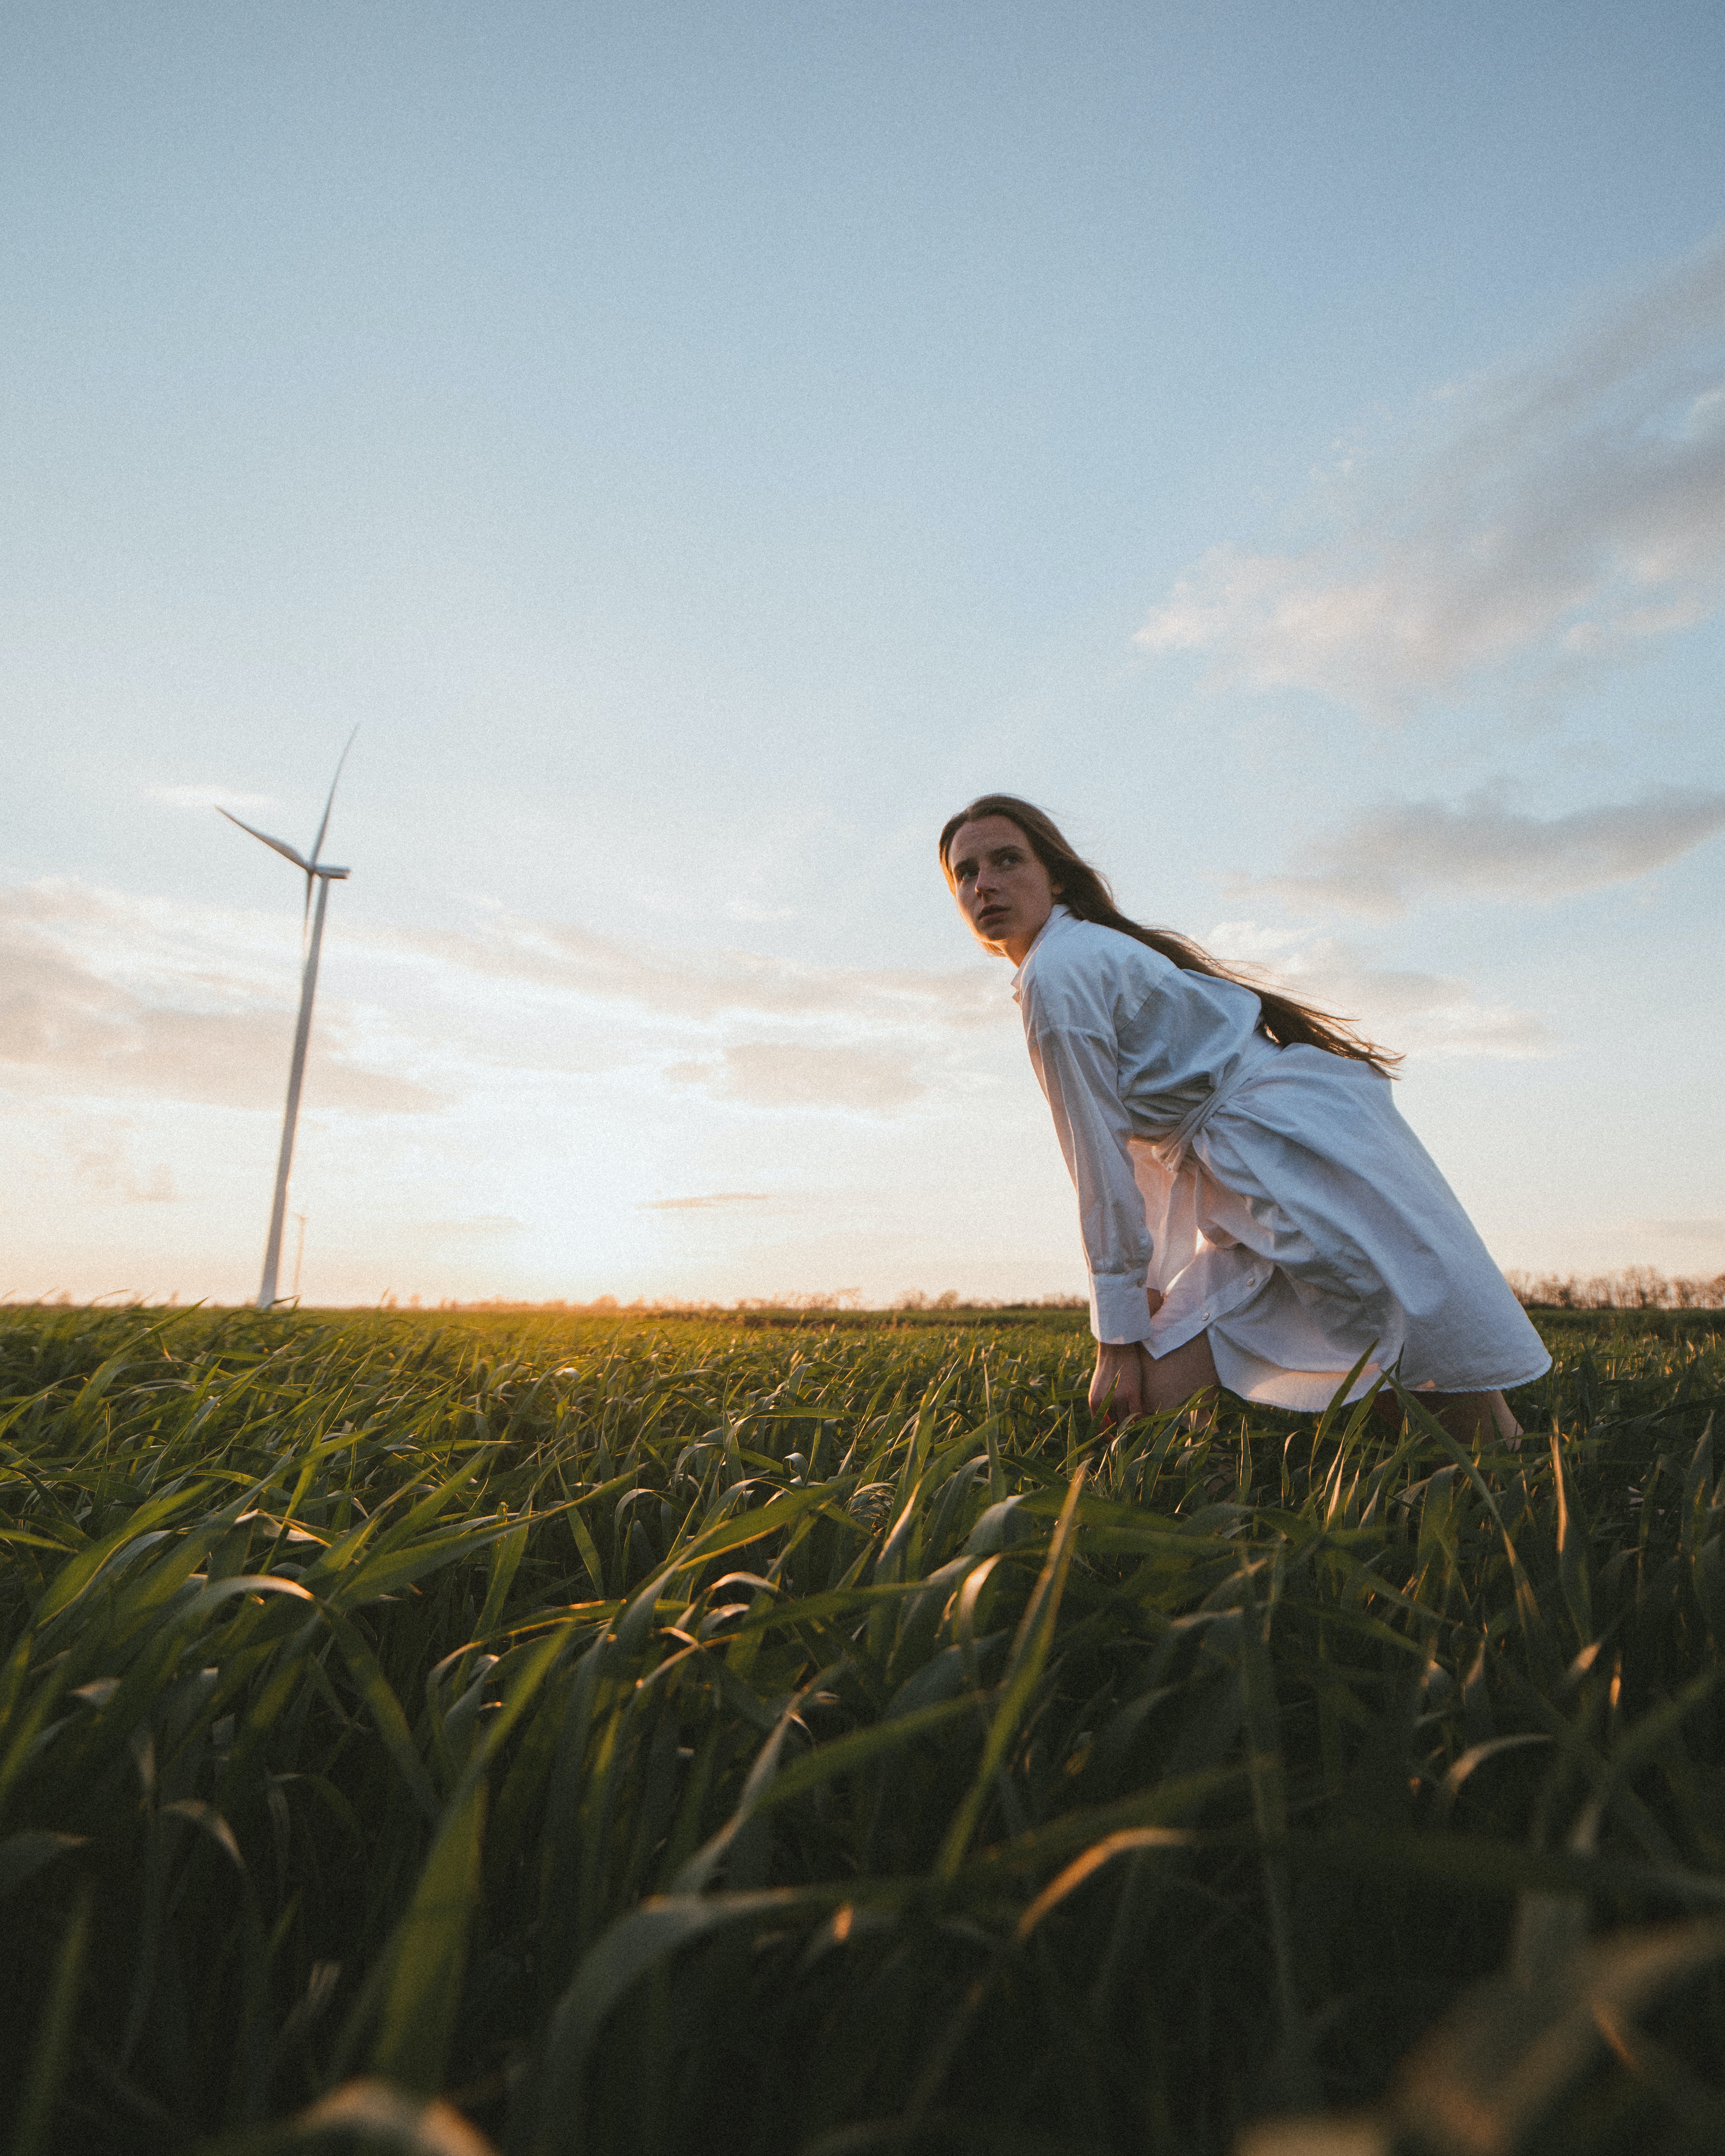
woman, cloud, sky, plant, People in nature, flash photography, happy, gesture, grass, agriculture, sunset, plain, grassland, dusk, landscape, horizon, meadow, wind, grass family, field, prairie, backlighting, sunrise, evening, pasture, meteorological phenomenon, hill, plantation, crop, sitting, portrait photography, farm, paddy field, fun, cash crop, sea, child